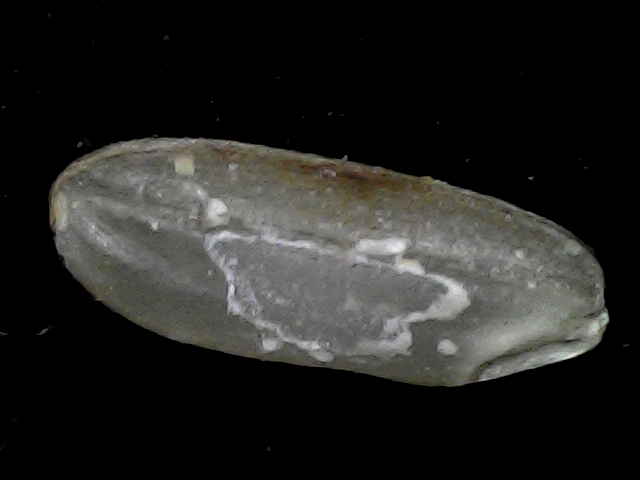
Rice variety: BD72